Hinton, Alberta

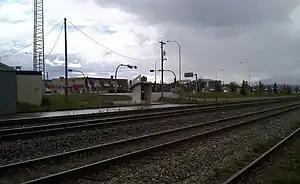
Hinton Railway Station

The Beaver Boardwalk consists of three kilometres (1.9 miles) of boardwalk through the forest, meadow, and wetland near Maxwell Lake, at the south side of town. It is named for the active beaver lodge that it passes beside. Large sections of the boardwalk were rebuilt in early 2025, with more rehabilitation planned for future winters.